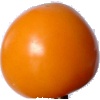
Label: Tomato Yellow 1